Sierra Norte de Puebla

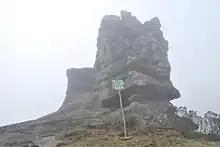
Fog at the Piedras Encimadas Valley in Zacatlán

The Sierra Norte is one of the rainiest regions in Mexico, with an average of 500 and 800 mm each month on average. The high amount of rainfall, especially on the ocean facing slopes in the north makes landslides more commons as soils saturate. Hurricanes can occur between June and November, at the end of the rainy season. These storms can be catastrophic with the amount of rain causing flash flooding and saturated soils resulting in landslides. Precipitation is lowest in winter because of wind patterns called “nortes.” These are polar air masses that collide with the warm waters of the Gulf as they move south. For this region, this usually results in high wind and light rainfall.